American frontier

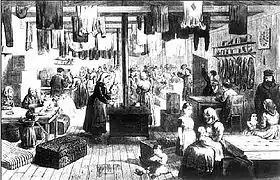
Temporary quarters for Volga Germans in central Kansas, 1875

Settlers on their way overland to Oregon and California became targets of Native threats. Robert L. Munkres read 66 diaries of parties traveling the Oregon Trail between 1834 and 1860 to estimate the actual dangers they faced from Native attacks in Nebraska and Wyoming. The vast majority of diarists reported no armed attacks at all. However many did report harassment by Natives who begged or demanded tolls, and stole horses and cattle. Madsen reports that the Shoshoni and Bannock tribes north and west of Utah were more aggressive toward wagon trains. The federal government attempted to reduce tensions and create new tribal boundaries in the Great Plains with two new treaties in early 1850, The Treaty of Fort Laramie established tribal zones for the Sioux, Cheyennes, Arapahos, Crows, and others, and allowed for the building of roads and posts across the tribal lands. A second treaty secured safe passage along the Santa Fe Trail for wagon trains. In return, the tribes would receive, for ten years, annual compensation for damages caused by migrants. The Kansas and Nebraska territories also became contentious areas as the federal government sought those lands for the future transcontinental railroad. In the Far West settlers began to occupy land in Oregon and California before the federal government secured title from the native tribes, causing considerable friction. In Utah, the Mormons also moved in before federal ownership was obtained.